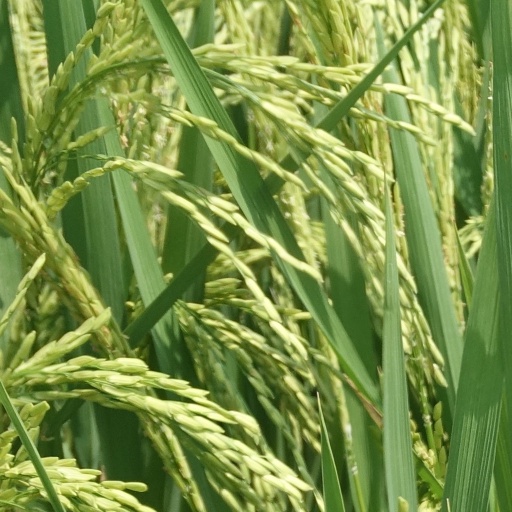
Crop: rice